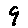
Label: 9